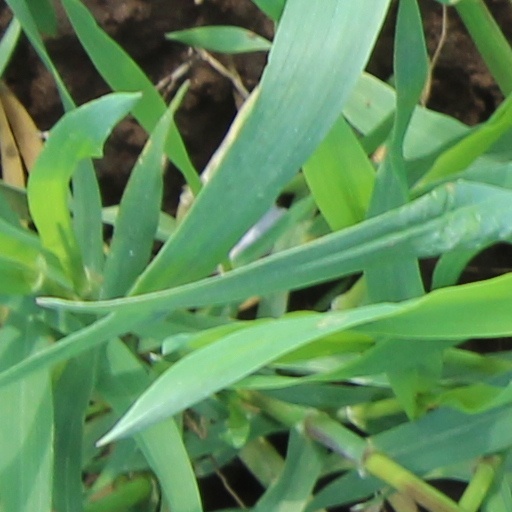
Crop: wheat